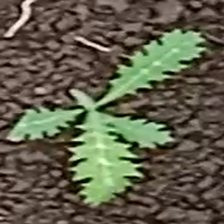
Weed species: Bilayat_(Mexicana_Argemone)